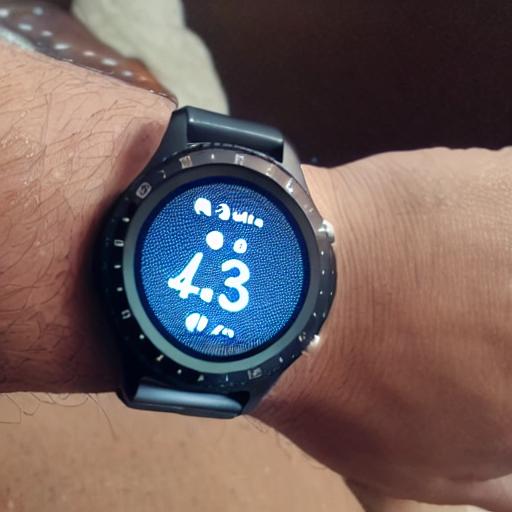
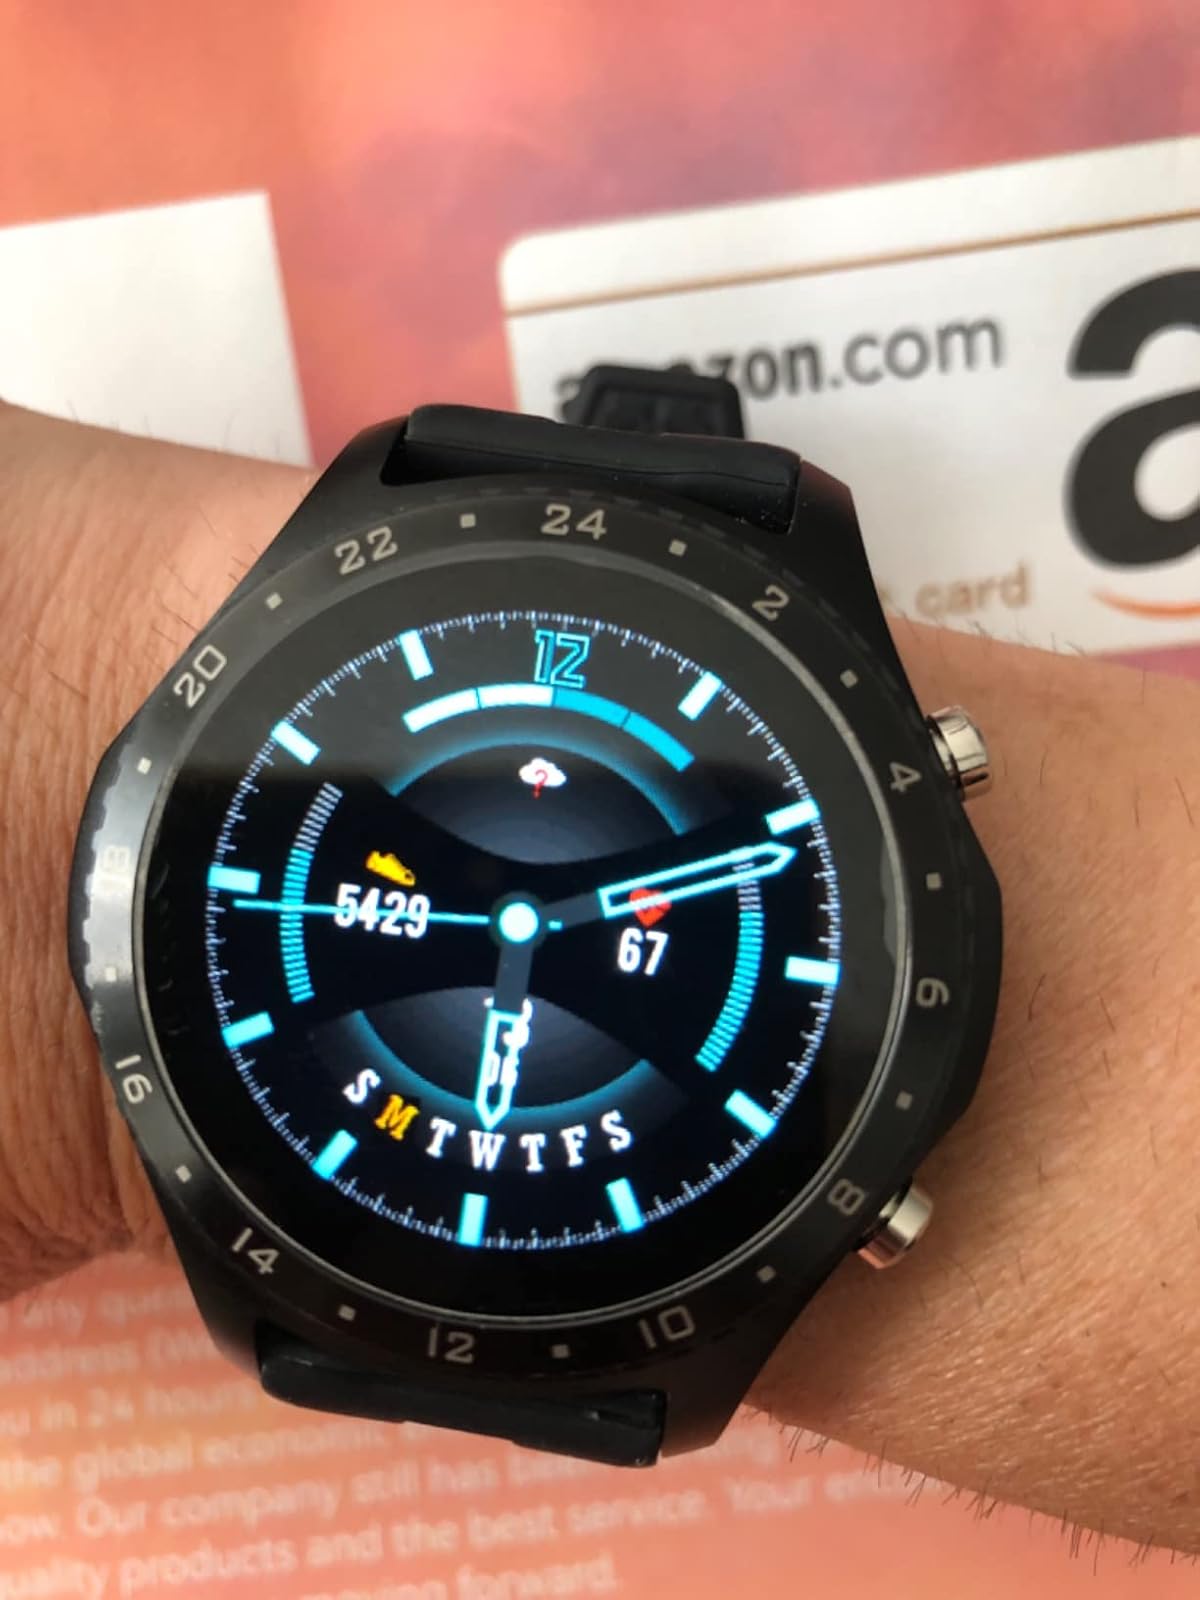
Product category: smartwatch
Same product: no